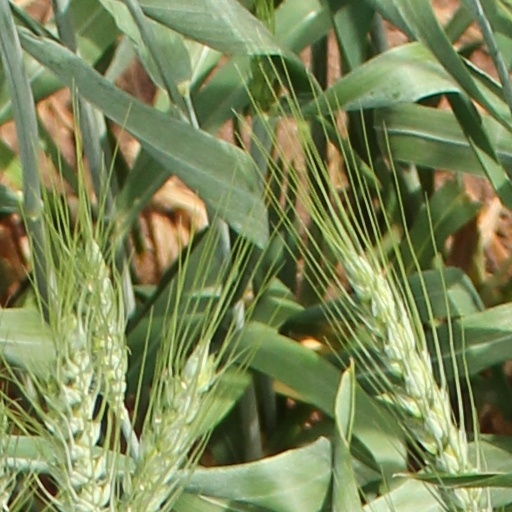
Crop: wheat